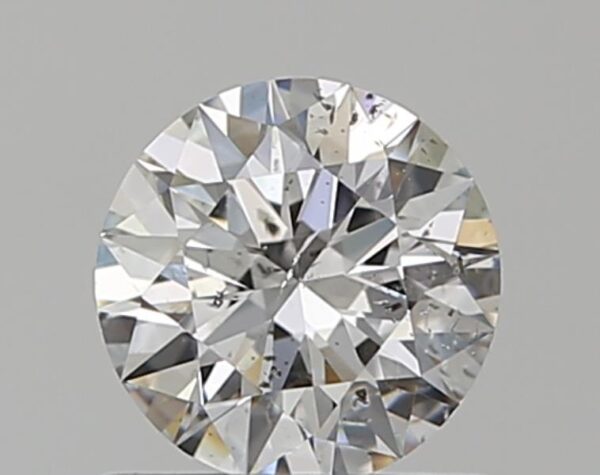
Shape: round
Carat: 0.59
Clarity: SI2
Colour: F
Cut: EX
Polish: EX
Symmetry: EX
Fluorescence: N
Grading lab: GIA
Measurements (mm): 5.44 x 5.48 x 3.33